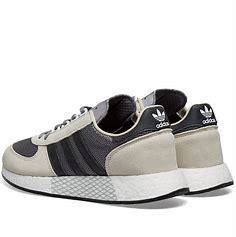
Brand: Adidas
Model: Marathon Tech